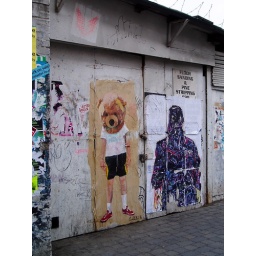
near Brick Lane, a bear head boy